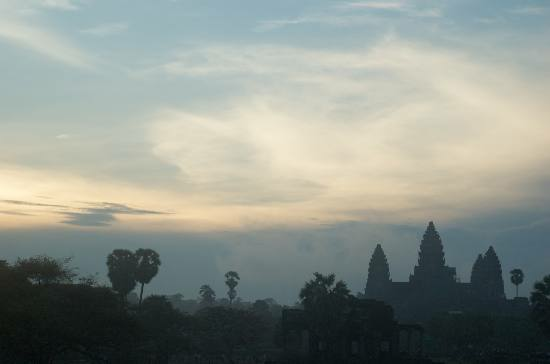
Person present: No